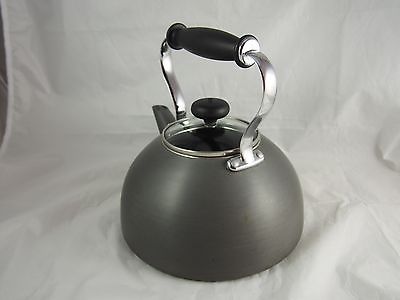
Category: kettle